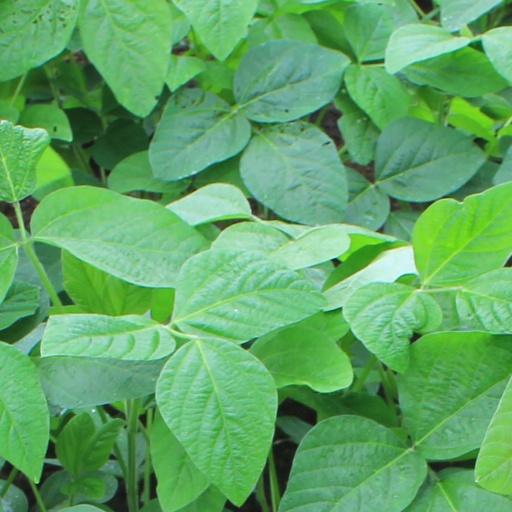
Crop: soybean